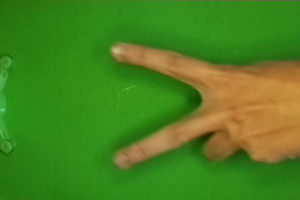
Label: scissors